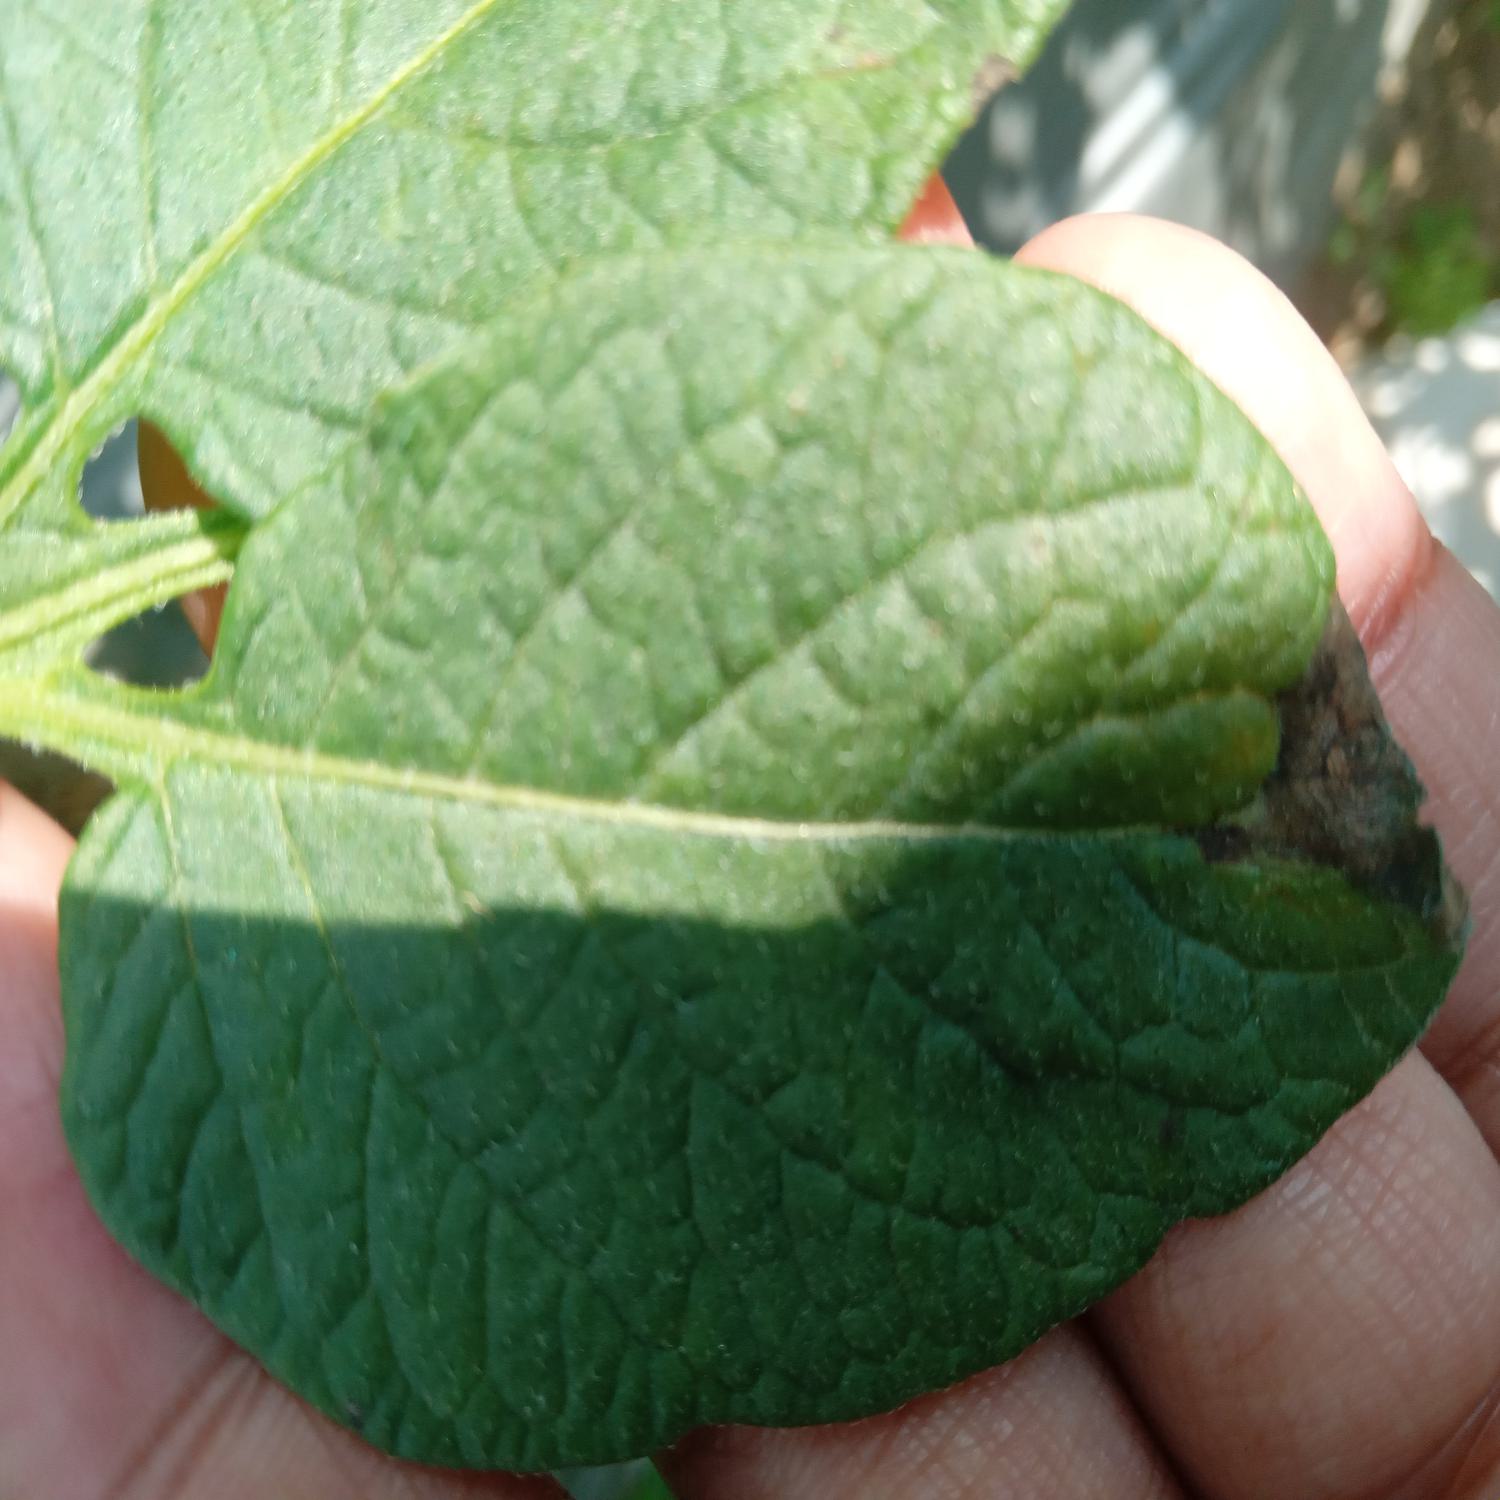
Label: Pest